Askola

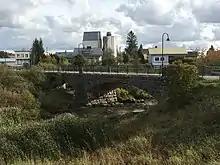
The Vakkola village

The most significant waters in Askola includes the River Porvoo flowing from the center of Askola between Orimattila and Porvoo, and eleven lakes in the eastern part of the municipality.